Breguet 14

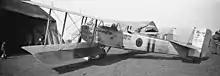
French Breguet XIV B.2 showing off the substantial flaps on the lower wings

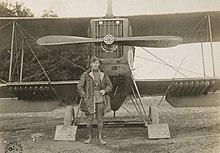
American Breguet showing off its full load of bombs

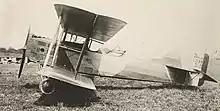
Fiat powered Breguet XIV A.2

Louis Breguet took the prototype into the air for the first time on 21 November 1916. In November 1916, the S.T.Aé. had issued requirements for four new aircraft types, and Breguet submitted the XIV for two of those - reconnaissance and bomber.